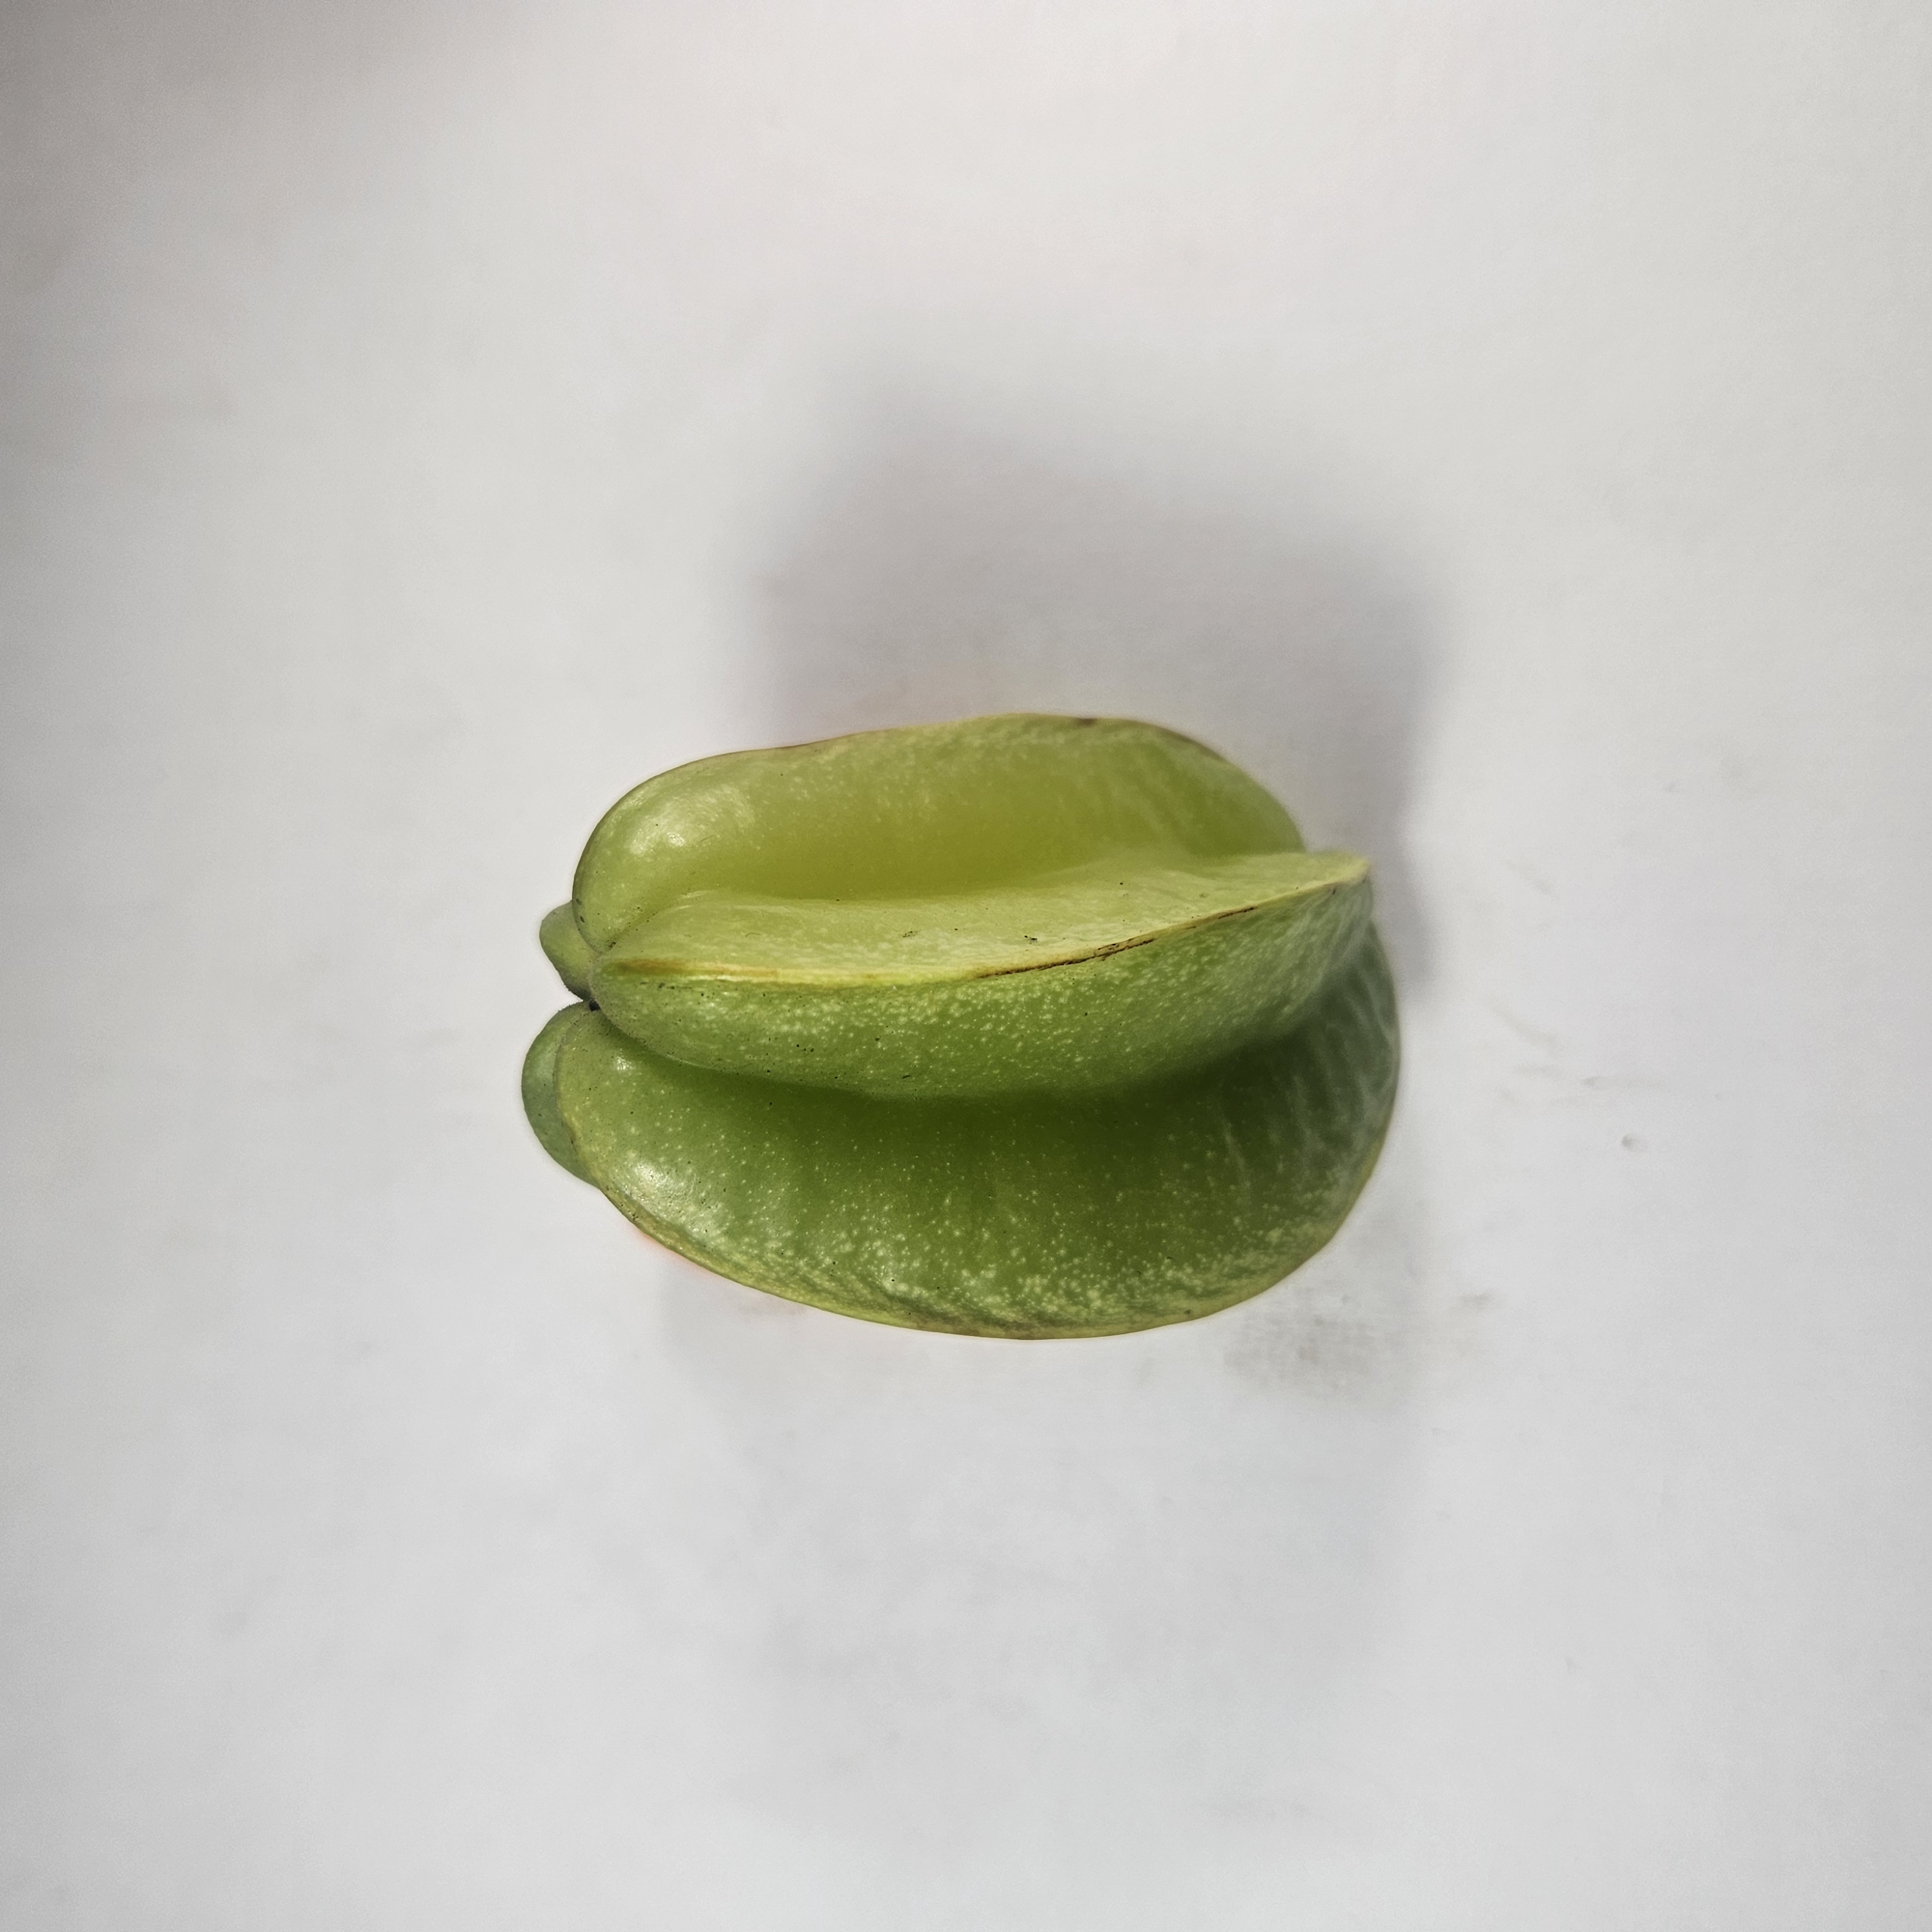
Label: Healthy Fruits